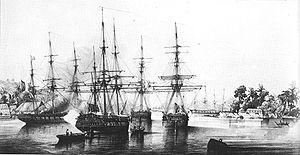
Abel Aubert du Petit-Thouars, dit Dupetit-Thouars, né le 3 août 1793 à Turquant en Maine-et-Loire, et mort le 16 mars 1864 à Paris, est un navigateur, explorateur et officier de marine français.